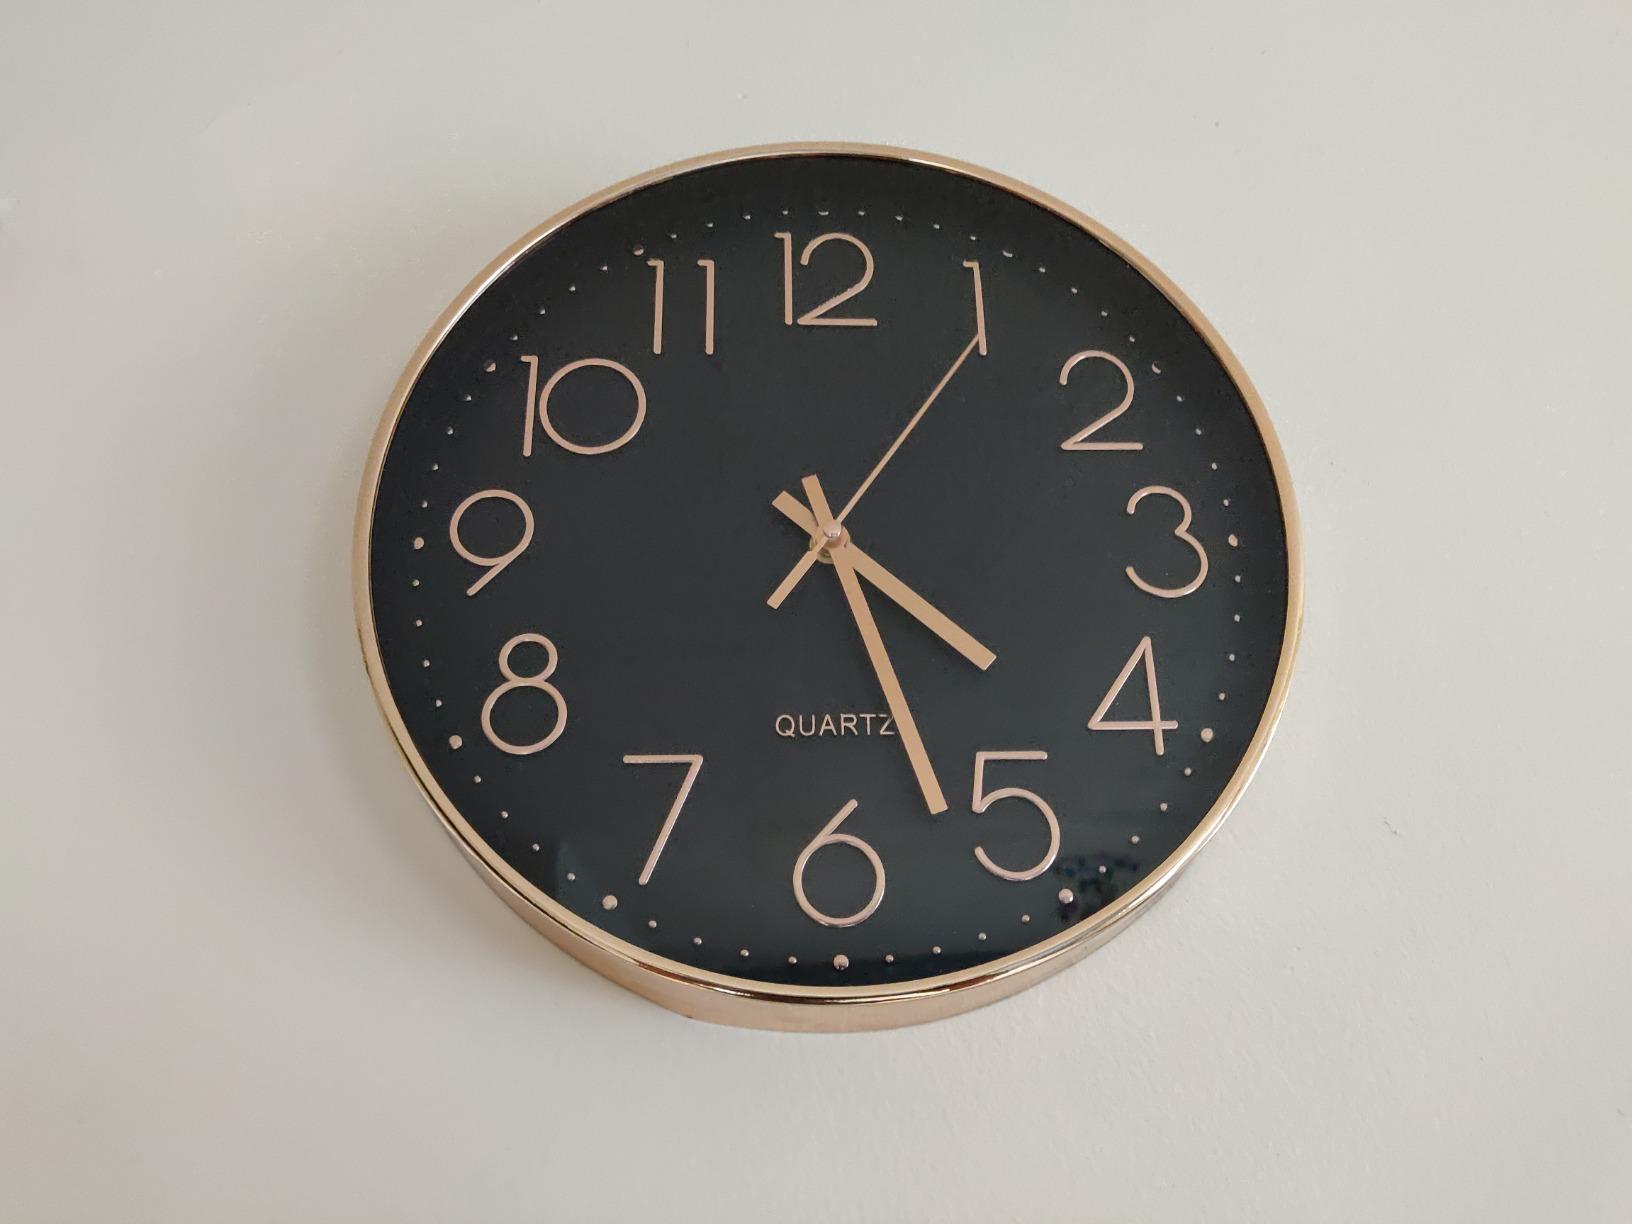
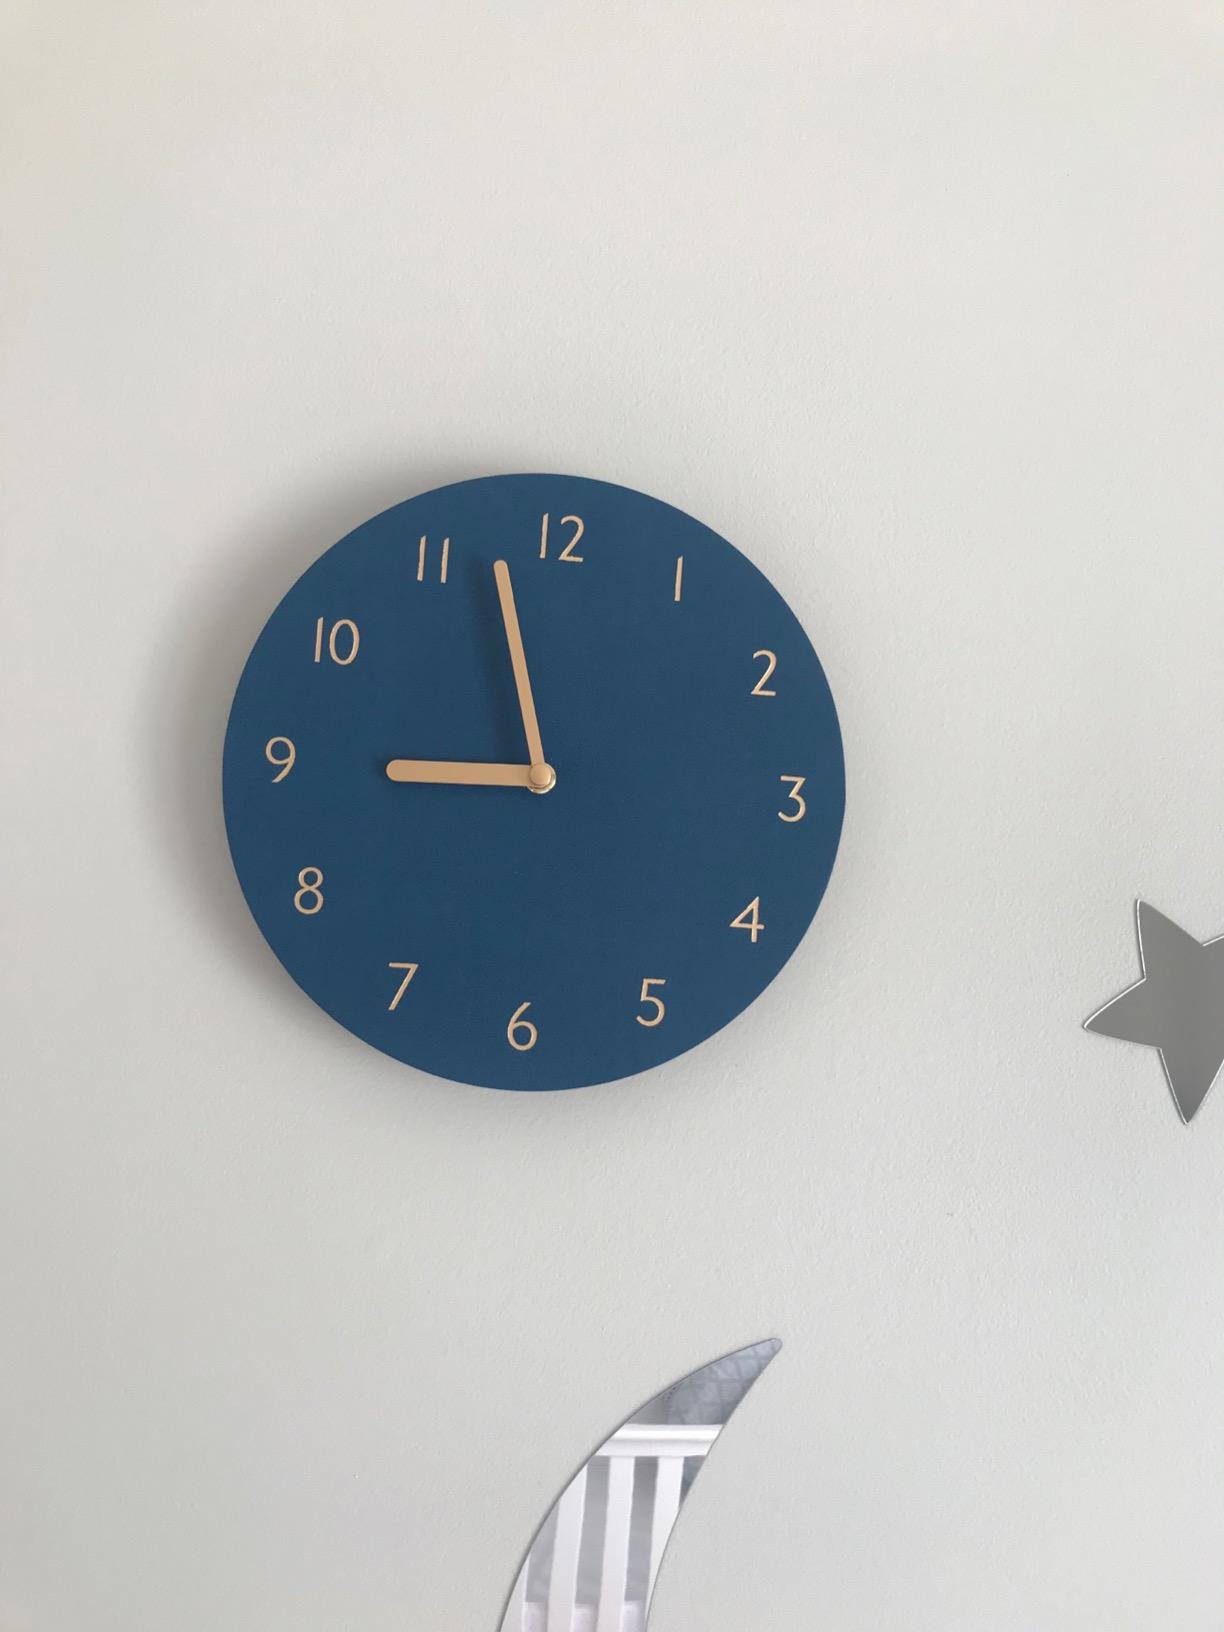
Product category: clock
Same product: no